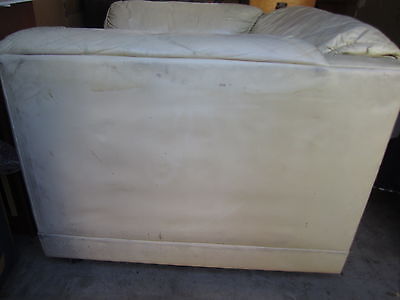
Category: sofa